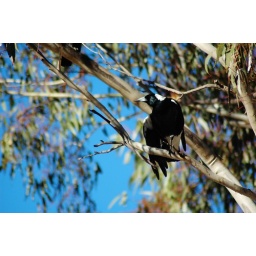
This magpie was sitting in a tree carolling loudly at me, and stretching its wings in the sunlight.